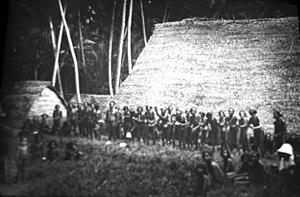
Hommes dansant sur Hatohobei.
Hatohobei est l'un des seize États qui forment les Palaos. D'une superficie de 3 km², il est peuplé de 25 habitants, ce qui fait de lui l'État le moins peuplé du pays.